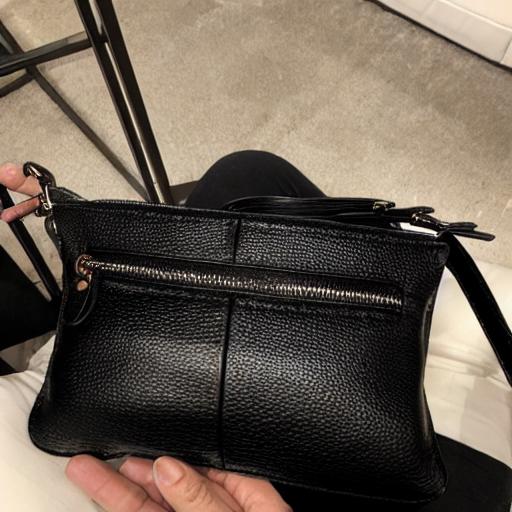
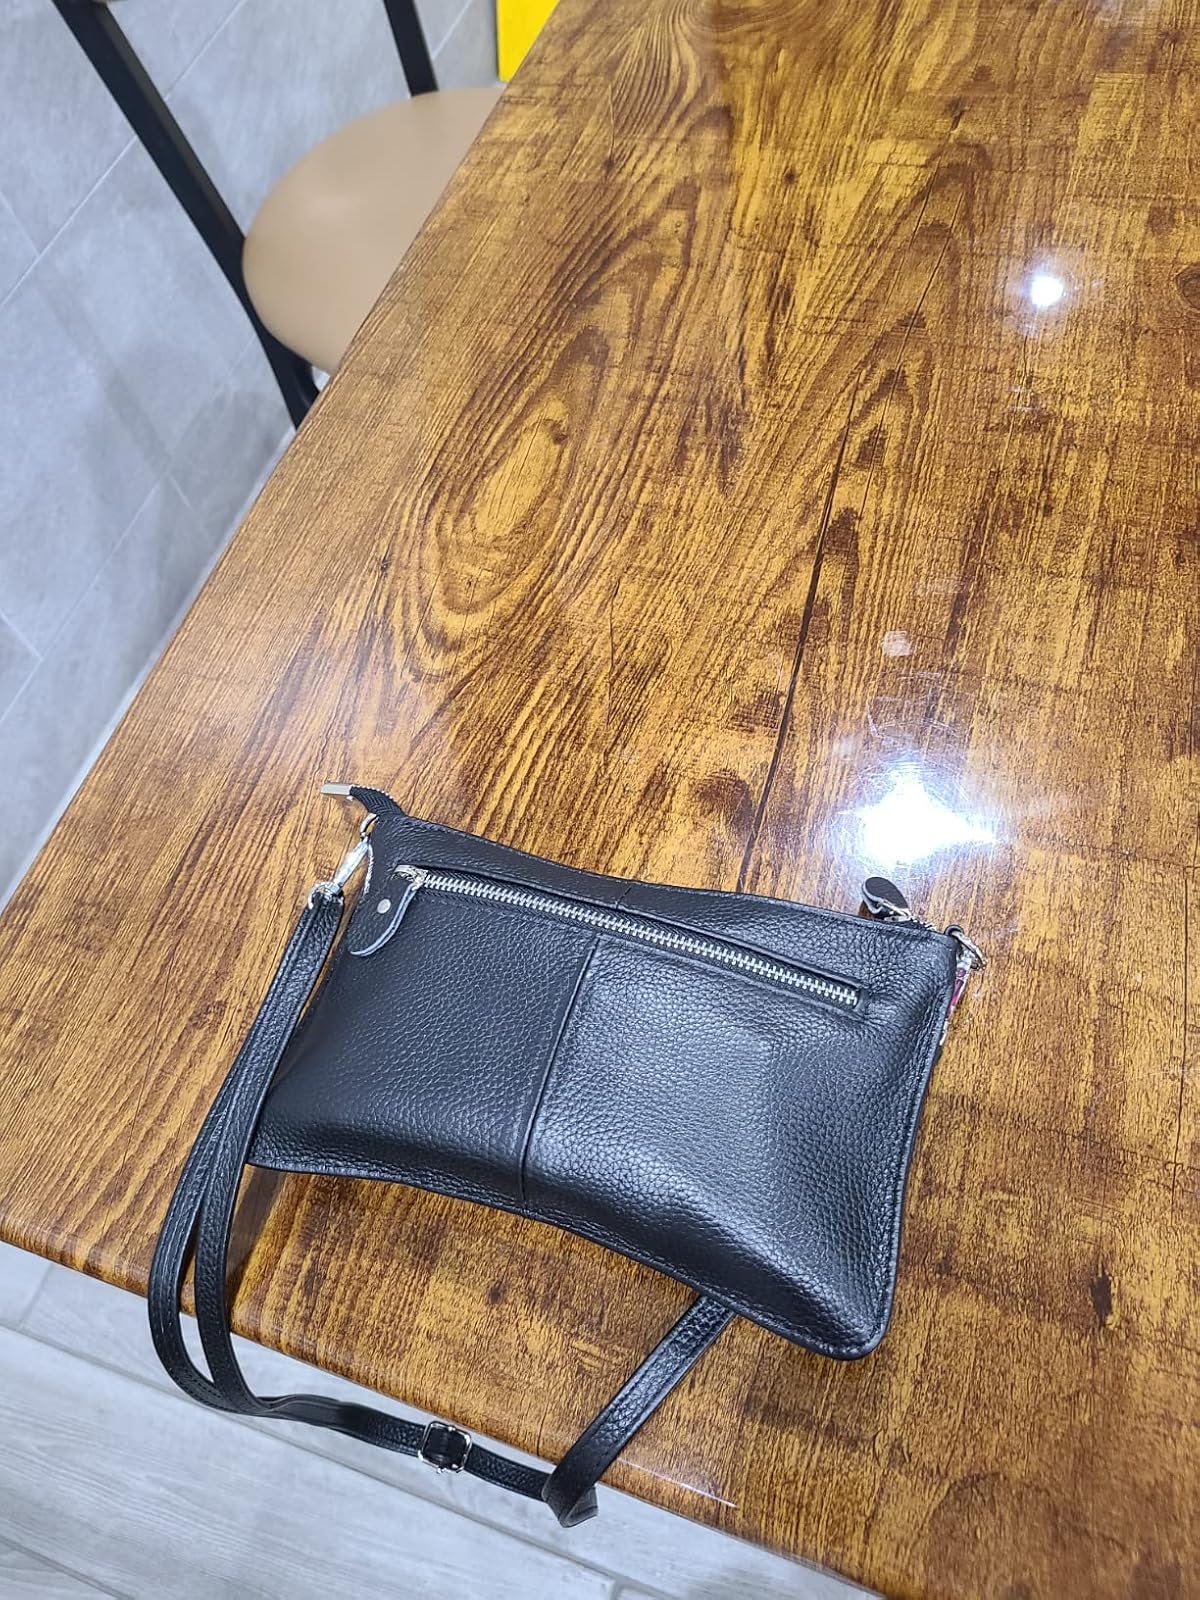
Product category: accessories_handbag
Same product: no